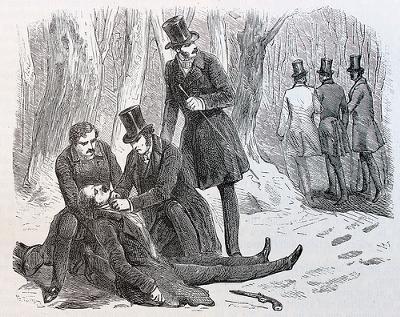
回答: ちくしょう、生徒会の奴ら...第一ボタン閉めてないだけでここまでするのかよ...!